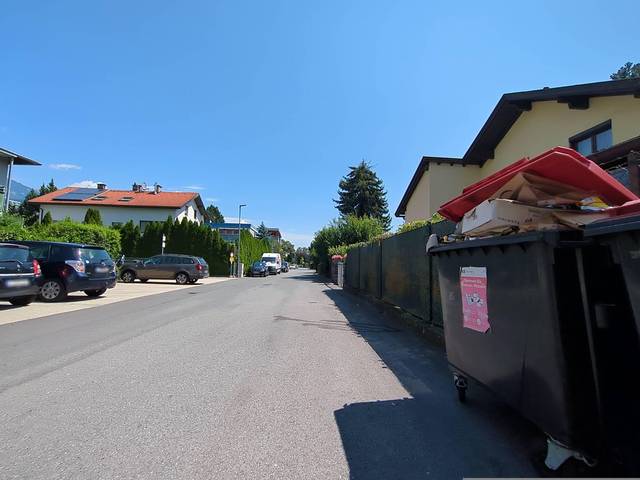
Region: Austria
Coordinates: 47.257, 11.416